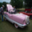
Label: automobile